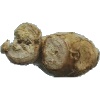
Label: ginger_root